Battle of Appomattox Court House

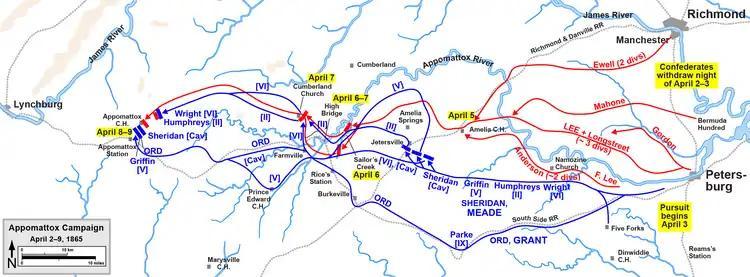
Lee's retreat and Grant's pursuit in the final Appomattox Campaign, April 2–9, 1865

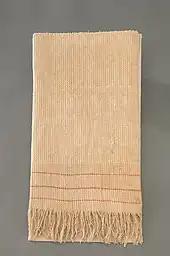

At dawn on April 9, 1865, the Confederate Second Corps under Major General John B. Gordon attacked Sheridan's cavalry and quickly forced back the first line under Brevet Brigadier General Charles H. Smith. The next line, held by Brigadier Generals Ranald S. Mackenzie and George Crook, slowed the Confederate advance. Gordon's troops charged through the Union lines and took the ridge, but as they reached the crest, they saw the entire Union XXIV Corps in line of battle with the Union V Corps to their right. Lee's cavalry saw these Union forces and immediately withdrew and rode off towards Lynchburg. Ord's troops began advancing against Gordon's corps while the Union II Corps began moving against Lieutenant General James Longstreet's corps to the northeast. Colonel Charles Venable of Lee's staff rode in at this time and asked for an assessment, and Gordon gave him a reply he knew Lee did not want to hear: "Tell General Lee I have fought my corps to a frazzle, and I fear I can do nothing unless I am heavily supported by Longstreet's corps." Upon hearing it Lee finally stated the inevitable: "Then there is nothing left for me to do but to go and see General Grant, and I would rather die a thousand deaths."